Kadachit

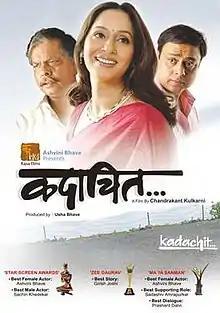
Theatrical release poster

Kadachit is an Indian Marathi movie released on 25 October 2008. Produced by Ashwini Bhave and directed by Chandrakant Kulkarni. The film stars an ensemble cast with Ashwini Bhave, Sachin Khedekar, Sadashiv Amarapurkar, Tushar Dalvi and Nilu Phule. Ashwini Bhave's Performance won her Second Maharashtra State Film Award Best Actress. The Film Marks Bhave's Comeback in the Film's After 10 years long gap.